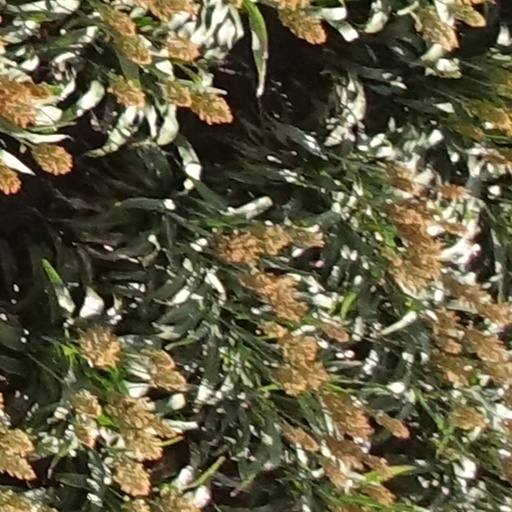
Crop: sorghum